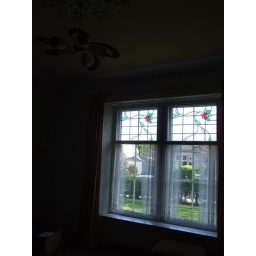
The lovely stained glass window in the lounge.